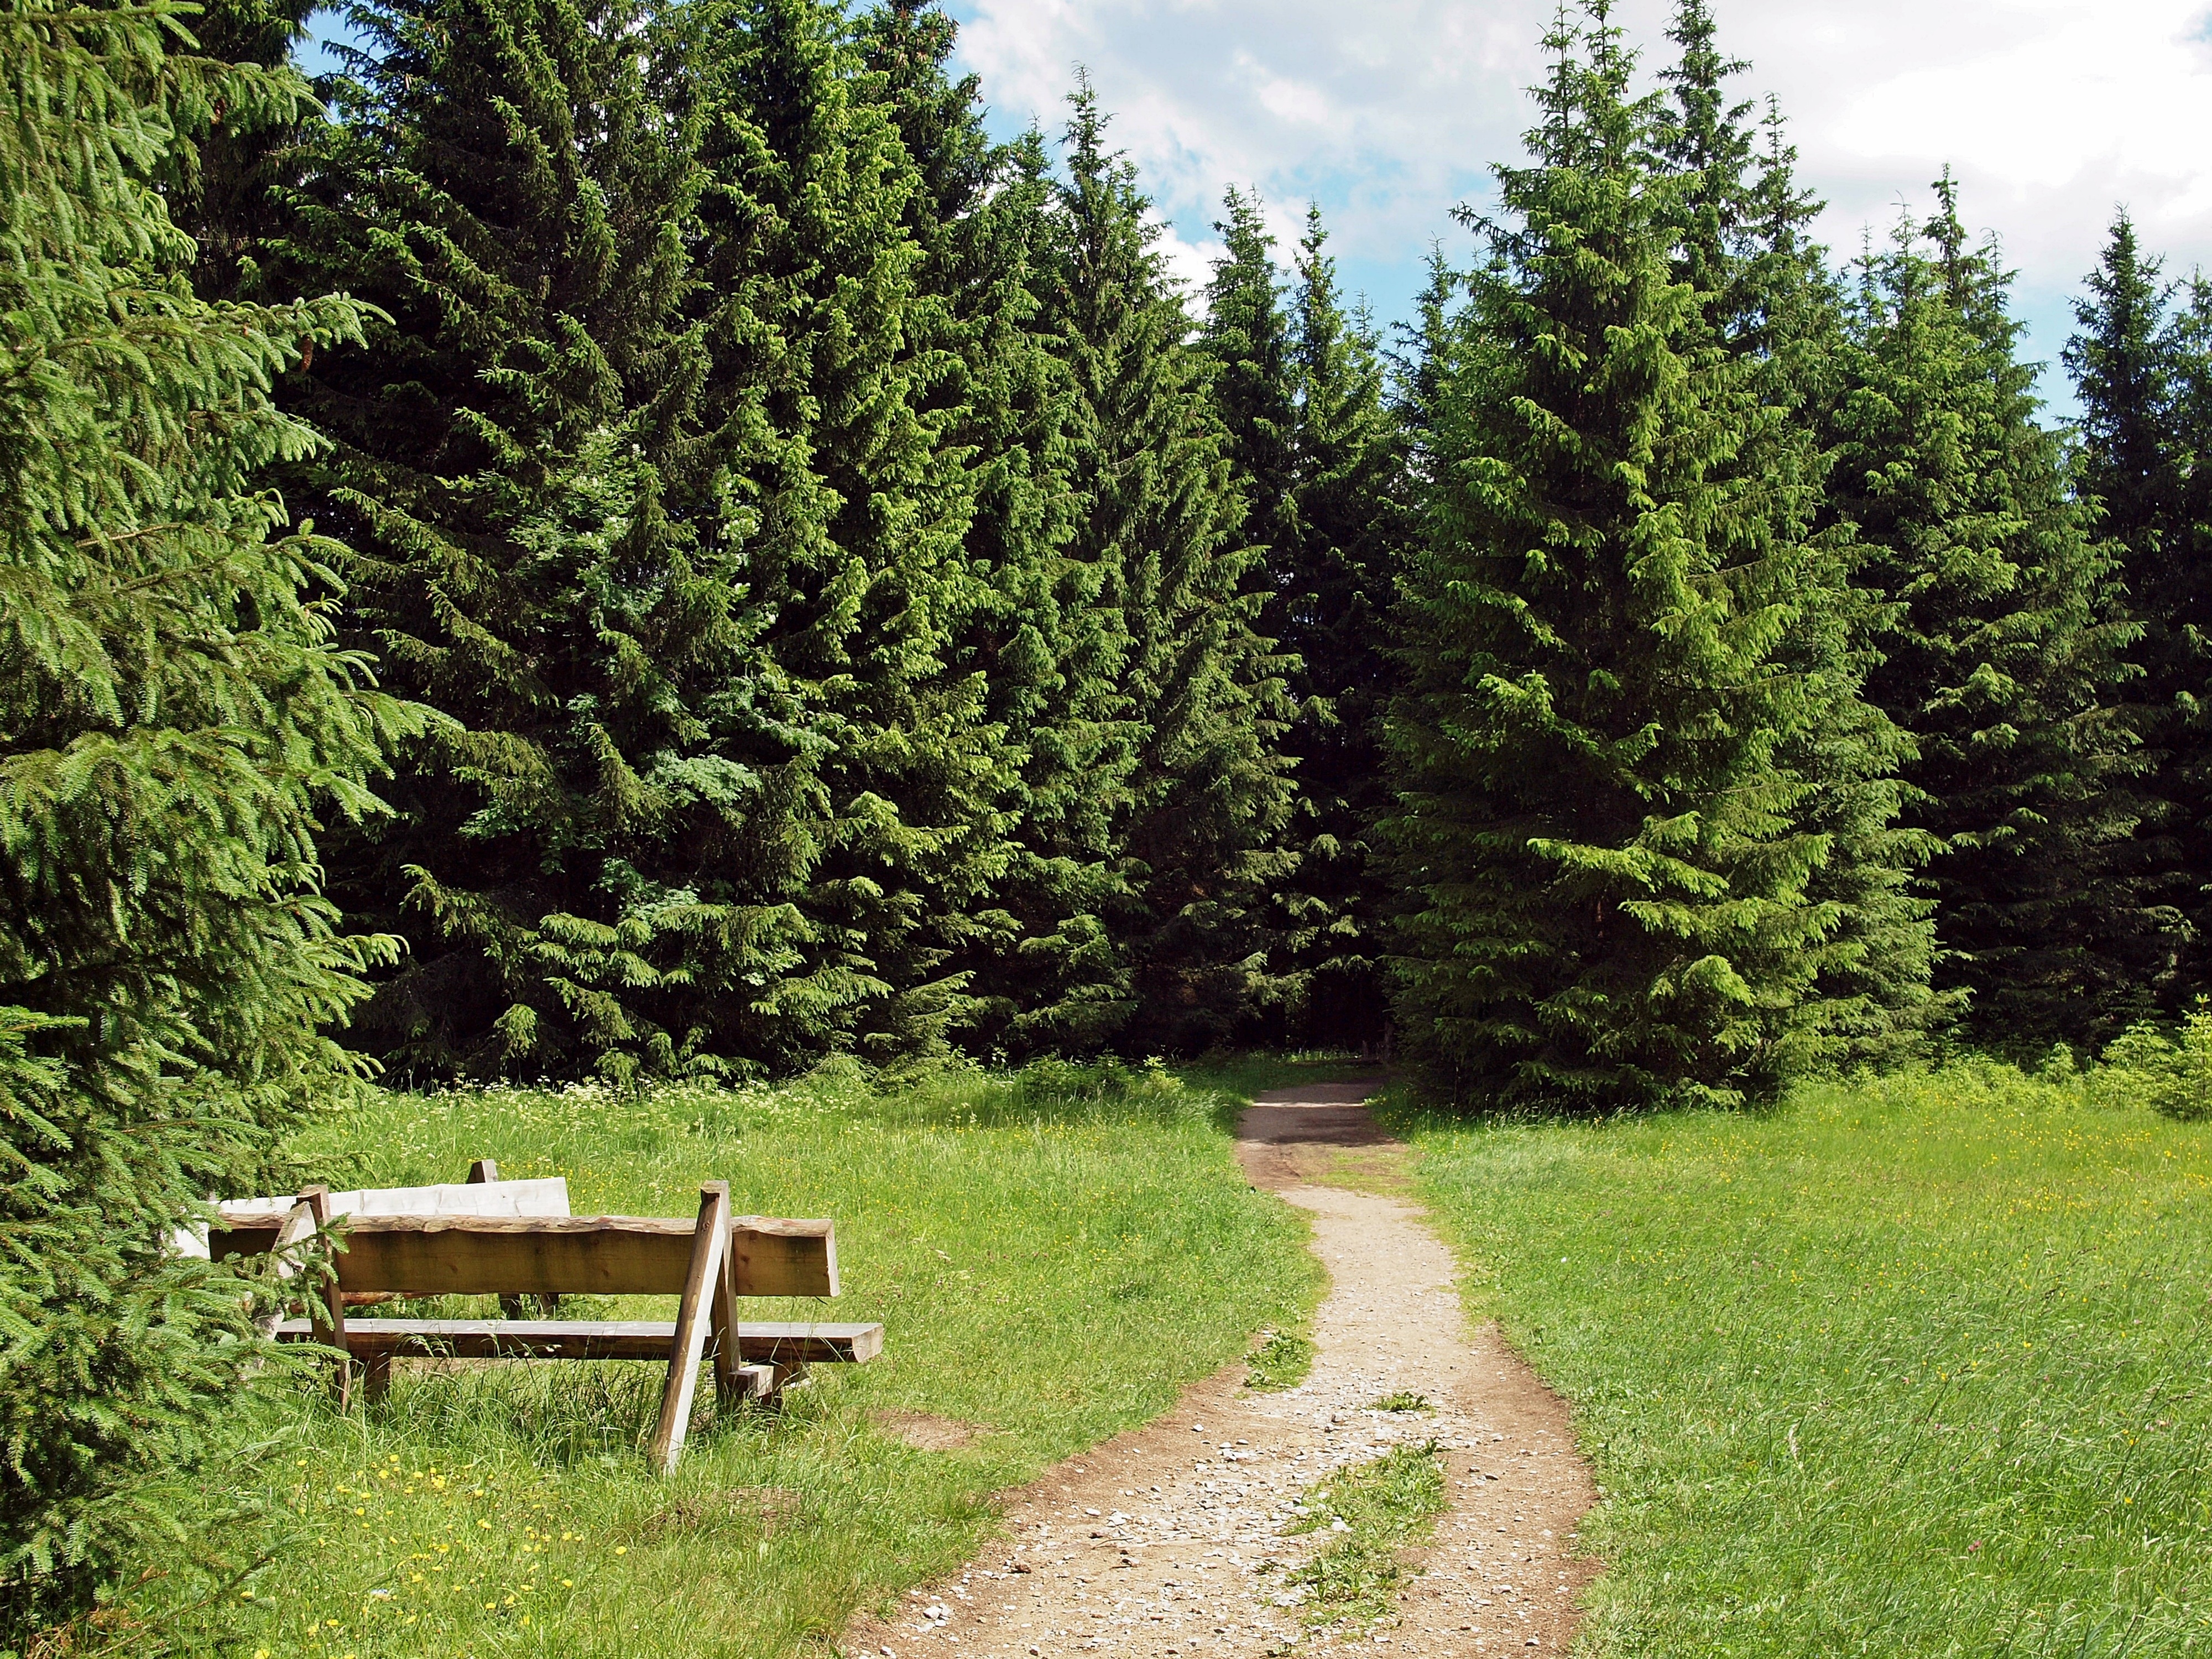
tree, nature, forest, plant, trail, meadow, live, evergreen, fir, conifer, spruce, shrub, woodland, habitat, ecosystem, biome, woody plant, temperate broadleaf and mixed forest, temperate coniferous forest, land plant